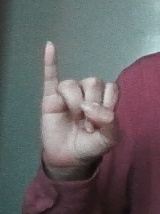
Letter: meem